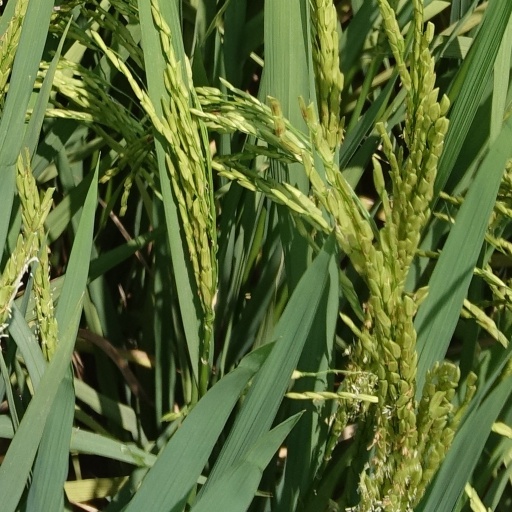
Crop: rice